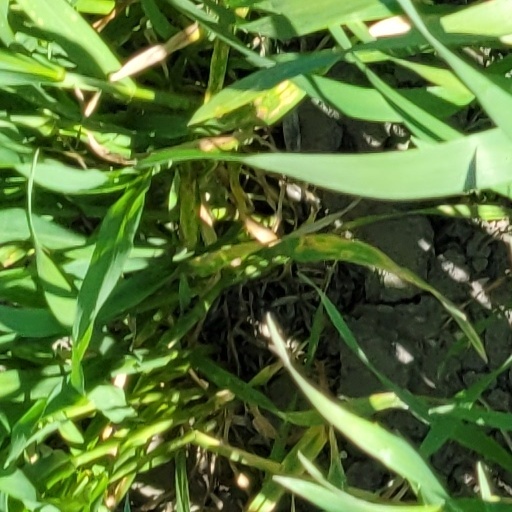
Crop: wheat